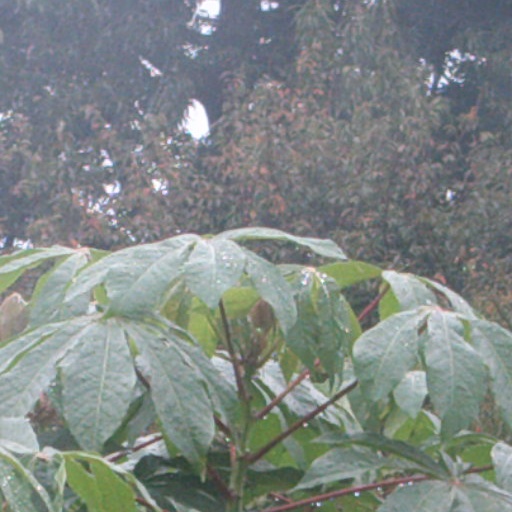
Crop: cassava